Lake Norman

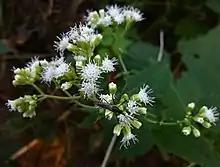
White snakeroot

Many different trees are found in and around Lake Norman. Species of the genus "Baccharis L." are typically found in warm and subtropical regions of the United States. One such species of this genus, Silverling, reaches tree size and is native to North Carolina. It is most common in marshes and areas with moist soil. Another species of plant typically found in areas with moist soil and riverbanks is known as hornbeam or ironwood. Belonging to the genus "Carpinus L". and native to North Carolina, it is a type of beech tree known for its heavy and hard wood, resulting in the name ironwood. Another tree native to North Carolina and found in and around Lake Norman is the yellow poplar or tulip poplar, which is commonly found in forests with moist soil and floodplains. Also found in and around Lake Norman is sassafras, often located in temperate climates and native to North Carolina.